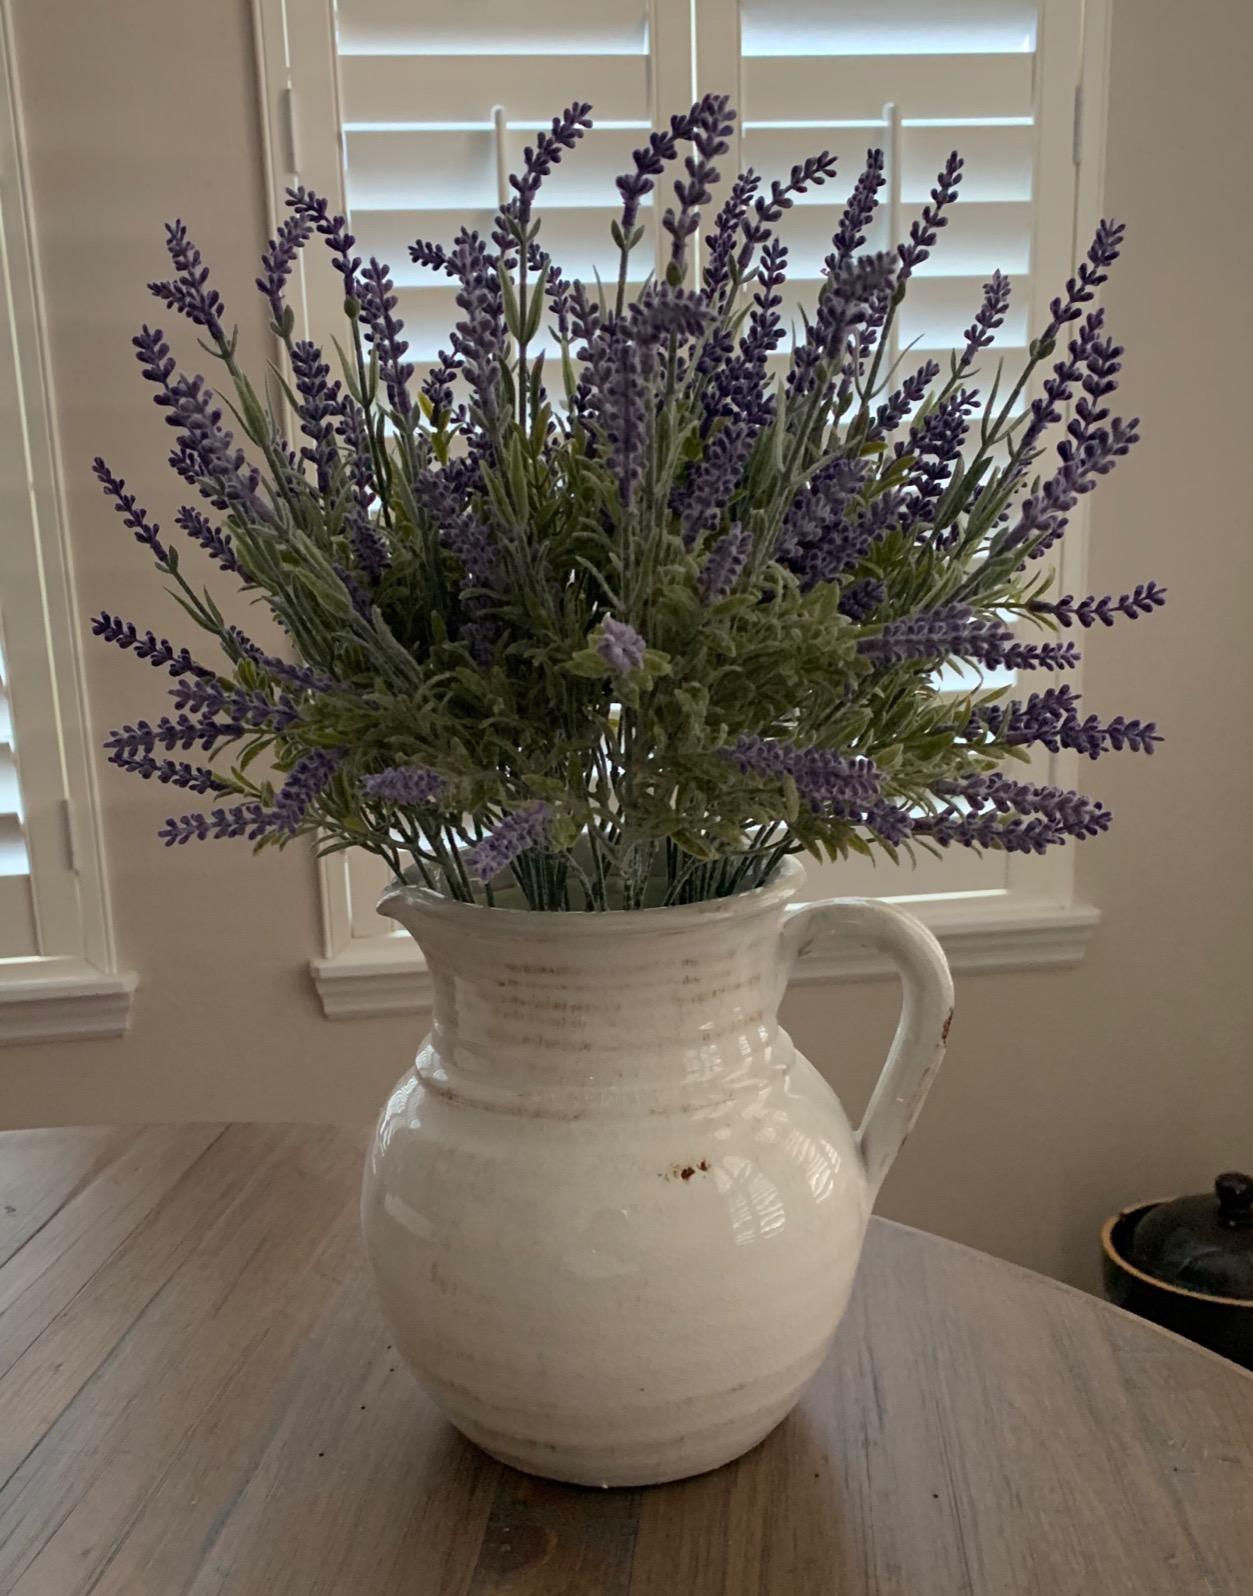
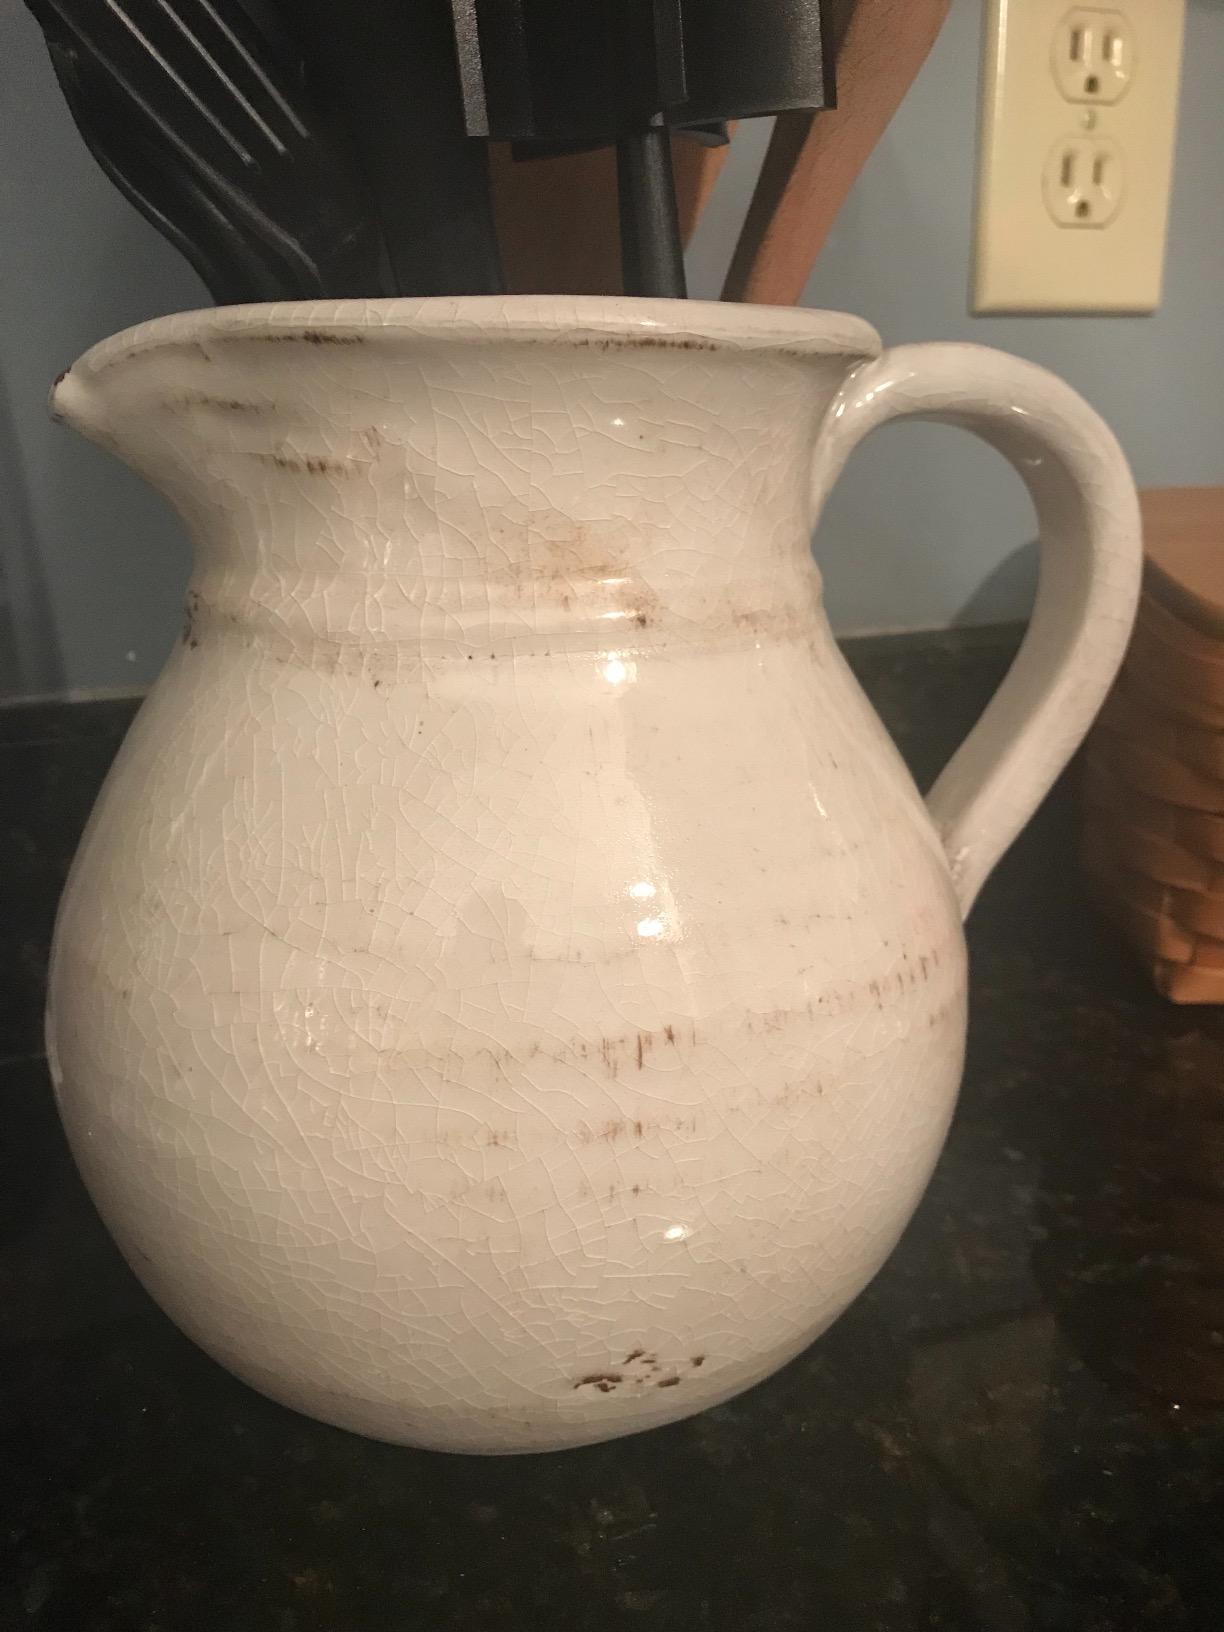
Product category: vase
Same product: yes